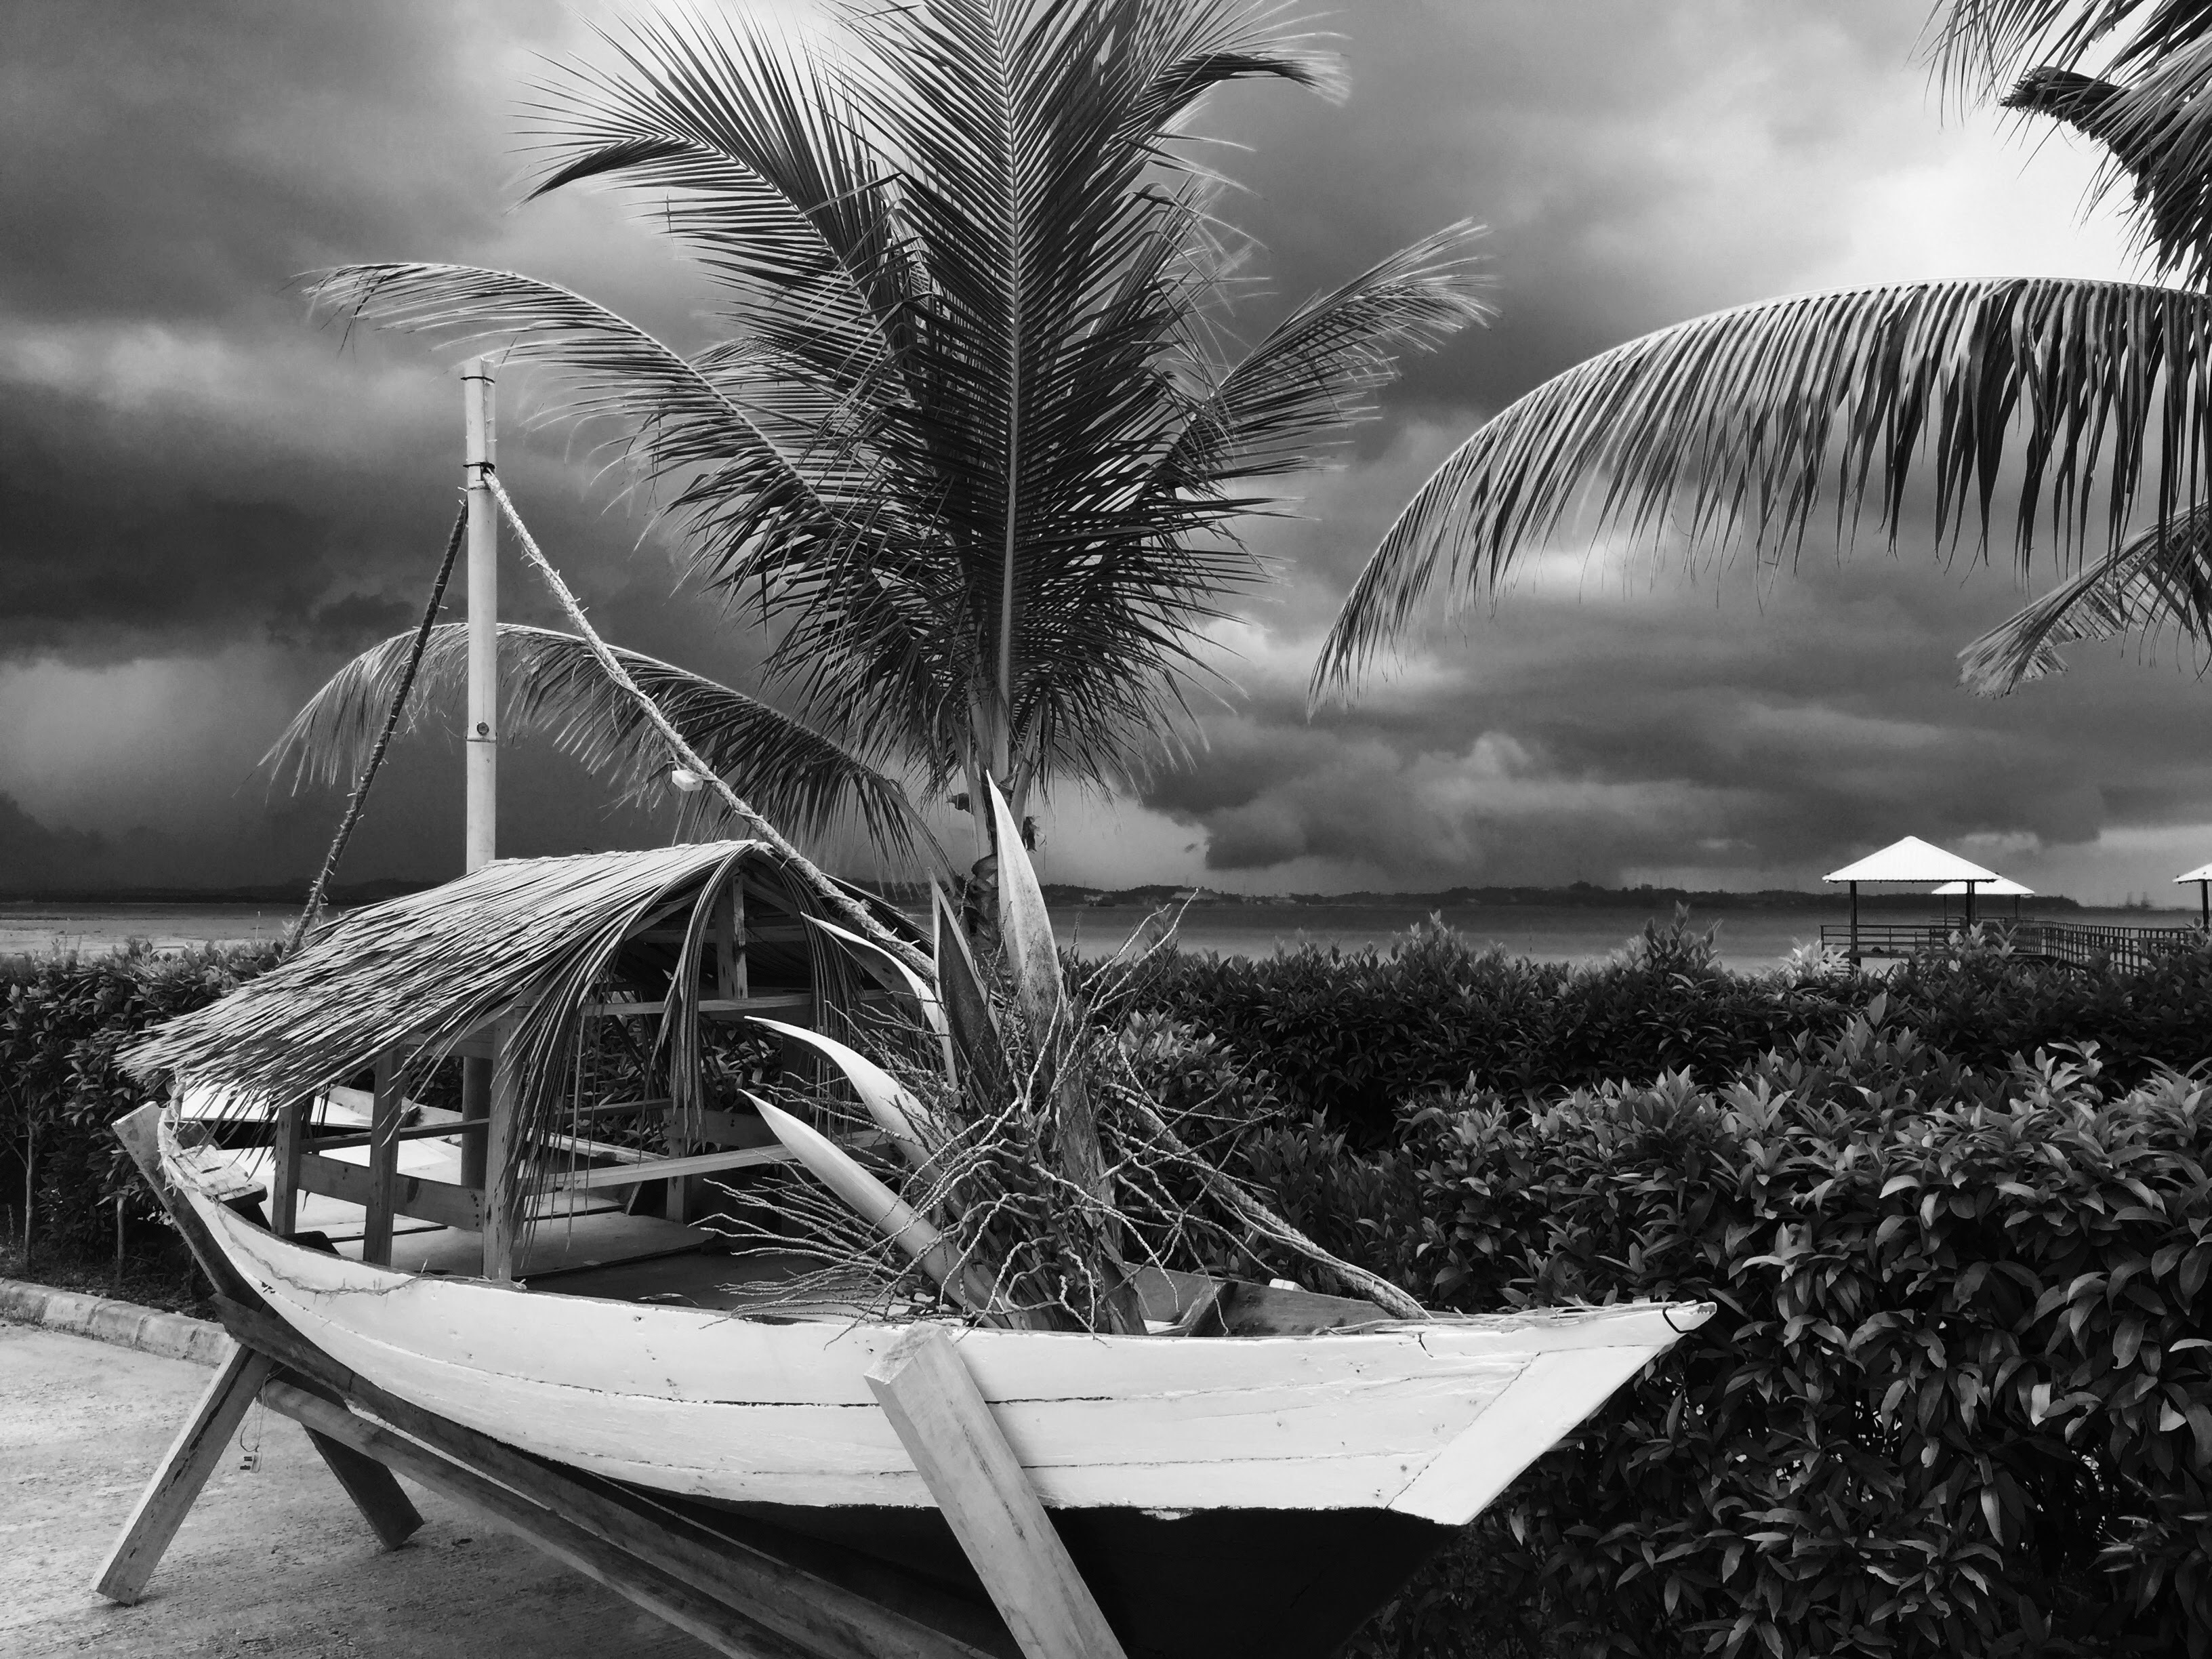
sea, coast, tree, nature, black and white, boat, photography, wave, travel, vessel, storm, monochrome, monochrome photography, woody plant, arecales, palm family